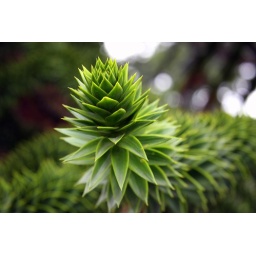
Caught up in a monkey puzzle tree